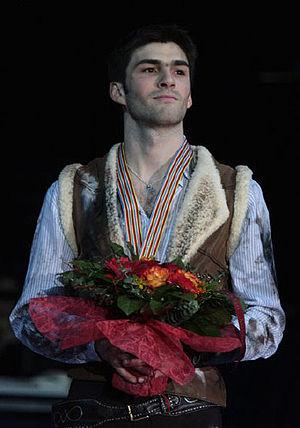
Samuel Contesti est un patineur artistique français puis italien. Il représente d'abord la France dans les compétitions de 2002 à 2007, puis l'Italie de 2007 à 2012. Il est vice champion de France 2006, quintuple champion d'Italie et vice-champion d'Europe en 2009.